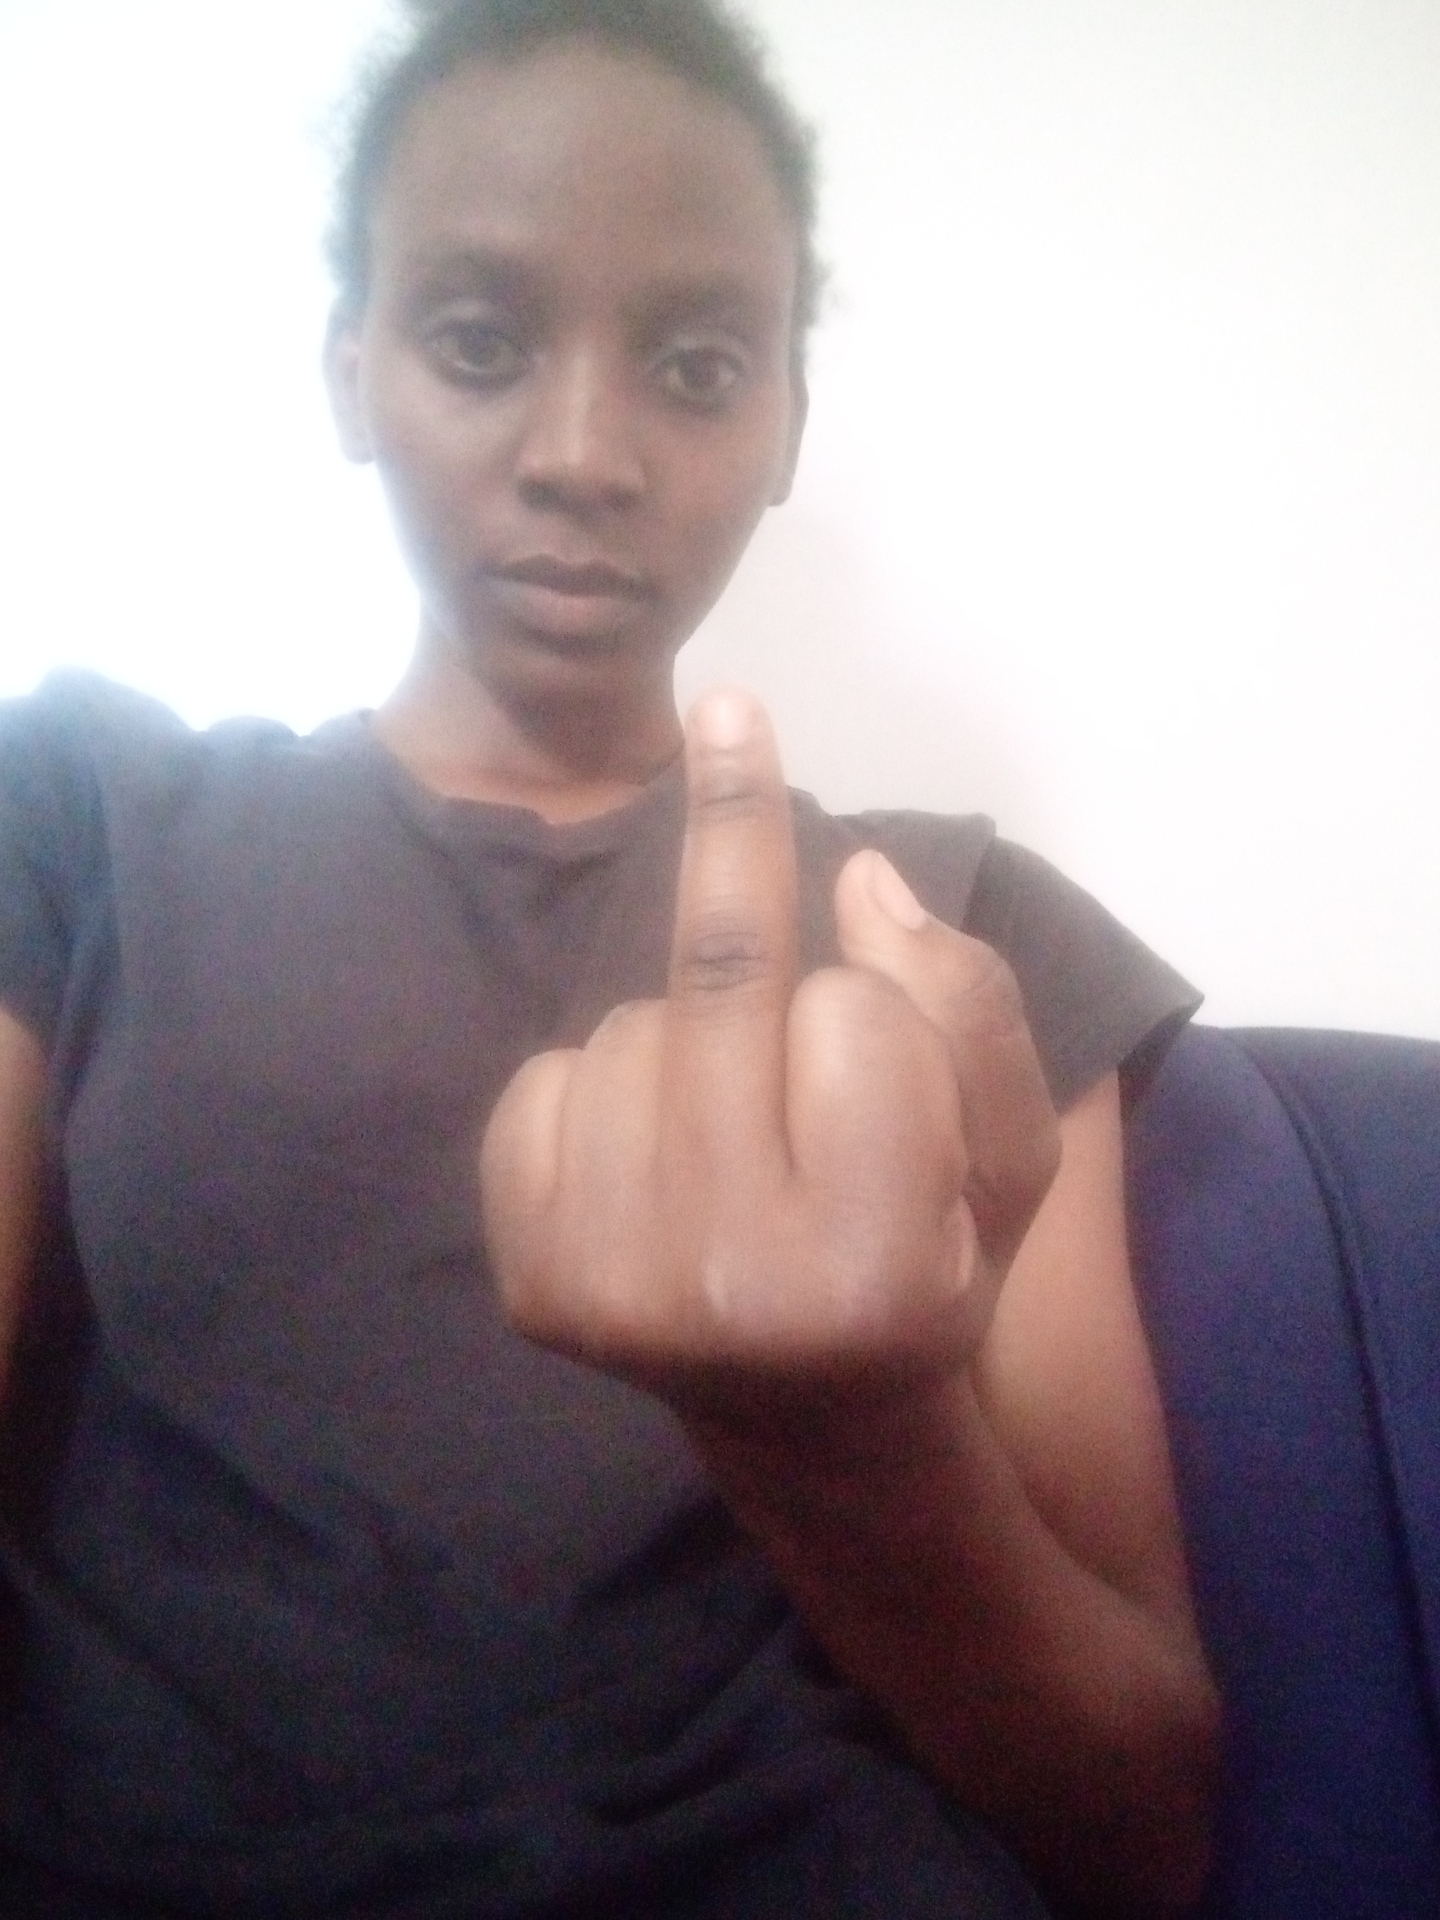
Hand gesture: middle_finger